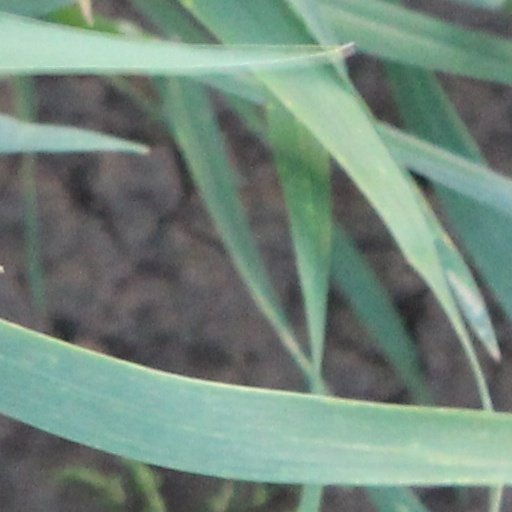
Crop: wheat